Describe the emotion expressed in this image:  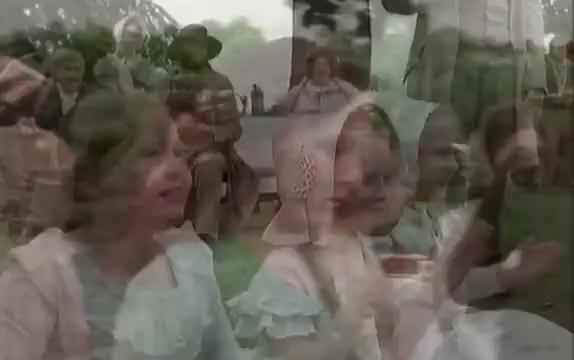
This person displays Fear, valence and arousal with high intensity.